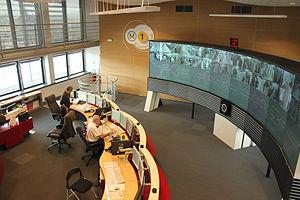
Poste de commande de la ligne 1 du métro de Paris
La ligne 1 du métro de Paris est une des seize lignes du réseau métropolitain de Paris. Cette première ligne française, dont le premier tronçon est ouvert en 1900 lors de l'Exposition universelle, relie aujourd'hui la station La Défense à l'ouest, à la station Château de Vincennes, à l'est et suit l'axe historique de Paris. Avec une longueur de 16,5 kilomètres, elle constitue une voie de communication est-ouest majeure pour la ville : c'est historiquement la ligne de métro la plus fréquentée du réseau avec 207 millions de voyageurs en 2010 et jusqu'à 750 000 personnes par jour en 2018.
L’automatisation de la ligne 1 du métro de Paris consiste à rendre la ligne intégralement automatique, c'est-à-dire sans conducteur. Décidée en 2005 par la RATP, l'automatisation se fait avec seulement de rares interruptions de trafic, ce qui est une performance pour une ligne très fréquentée et en exploitation.
L'exploitation du métro de Paris comprend la conduite des trains et la gestion des circulations sur les lignes.
Un poste de commande et de contrôle centralisé, ou poste de commande centralisé, ou poste de commandes centralisées, abrégé en PCC, est une installation technique d'un réseau de chemin de fer ou de transports en commun, ayant pour objectif d'assurer la marche des trains, la régulation du trafic, mais aussi l'assistance aux conducteurs ou la régulation de l'énergie de traction sur un réseau ferré. La Régie autonome des transports parisiens, SNCF Réseau et de nombreux réseaux de bus et de tramways possèdent des PCC.
Le métro de Paris est l'un des systèmes de transport en commun desservant la ville de Paris et son agglomération. Exploité par la Régie autonome des transports parisiens, il comporte seize lignes, essentiellement souterraines, totalisant près de 220 kilomètres. Devenu l'un des symboles de Paris, il se caractérise par la densité de son réseau au cœur de la ville et par son style architectural homogène influencé par l'Art nouveau.
Le système d'automatisation de l'exploitation des trains est le nom du système d'automatisation intégrale utilisé par la RATP pour l'exploitation des trains sur les lignes 1 et 14 du métro de Paris.